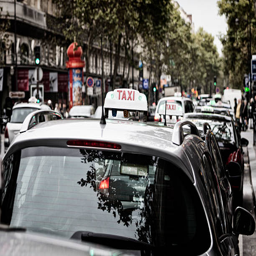
taxis parked on a busy street